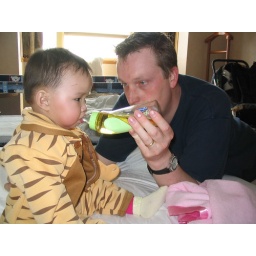
A bottle of apple juice was in order when we got back to the room